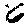
Label: 6